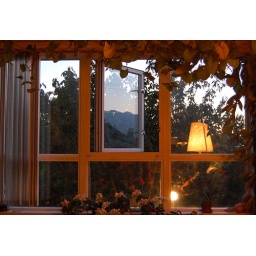
View of mountain reflected in M+M's window